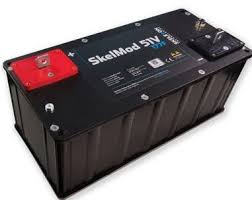
Waste category: battery